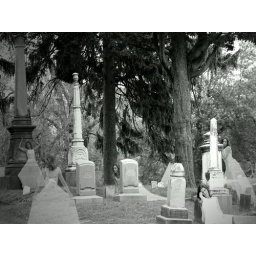
Something about a girl in a wedding dress with a tripod in a cemetery that really attracts a lot of attention!